Thanga Magan (1983 film)

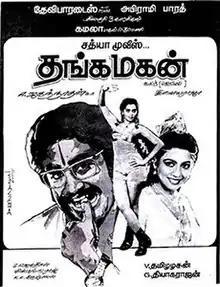
Poster

Thanga Magan is a 1983 Indian Tamil-language action film directed by A. Jagannathan, starring Rajinikanth and Poornima Jayaram. The film was released on 4 November 1983 and became a success.